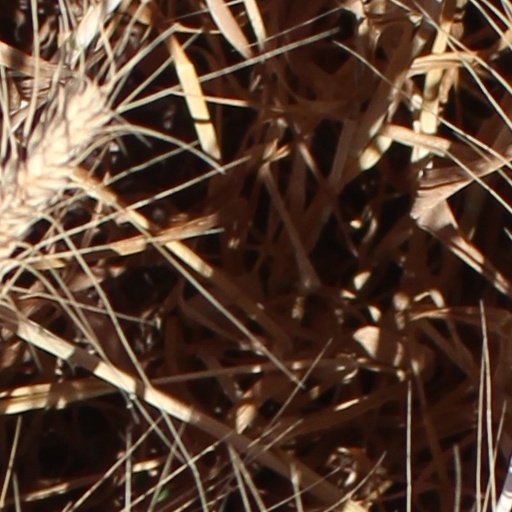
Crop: wheat